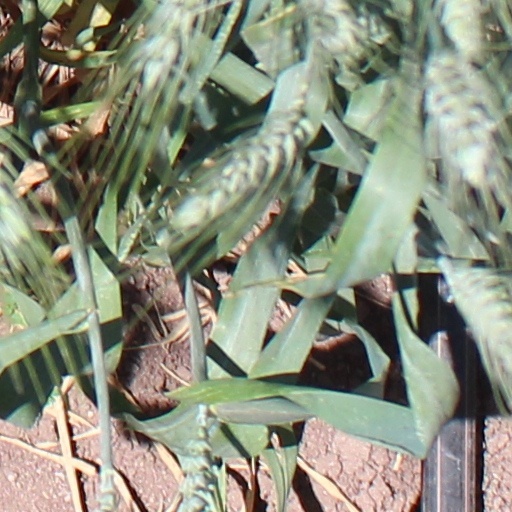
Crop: wheat